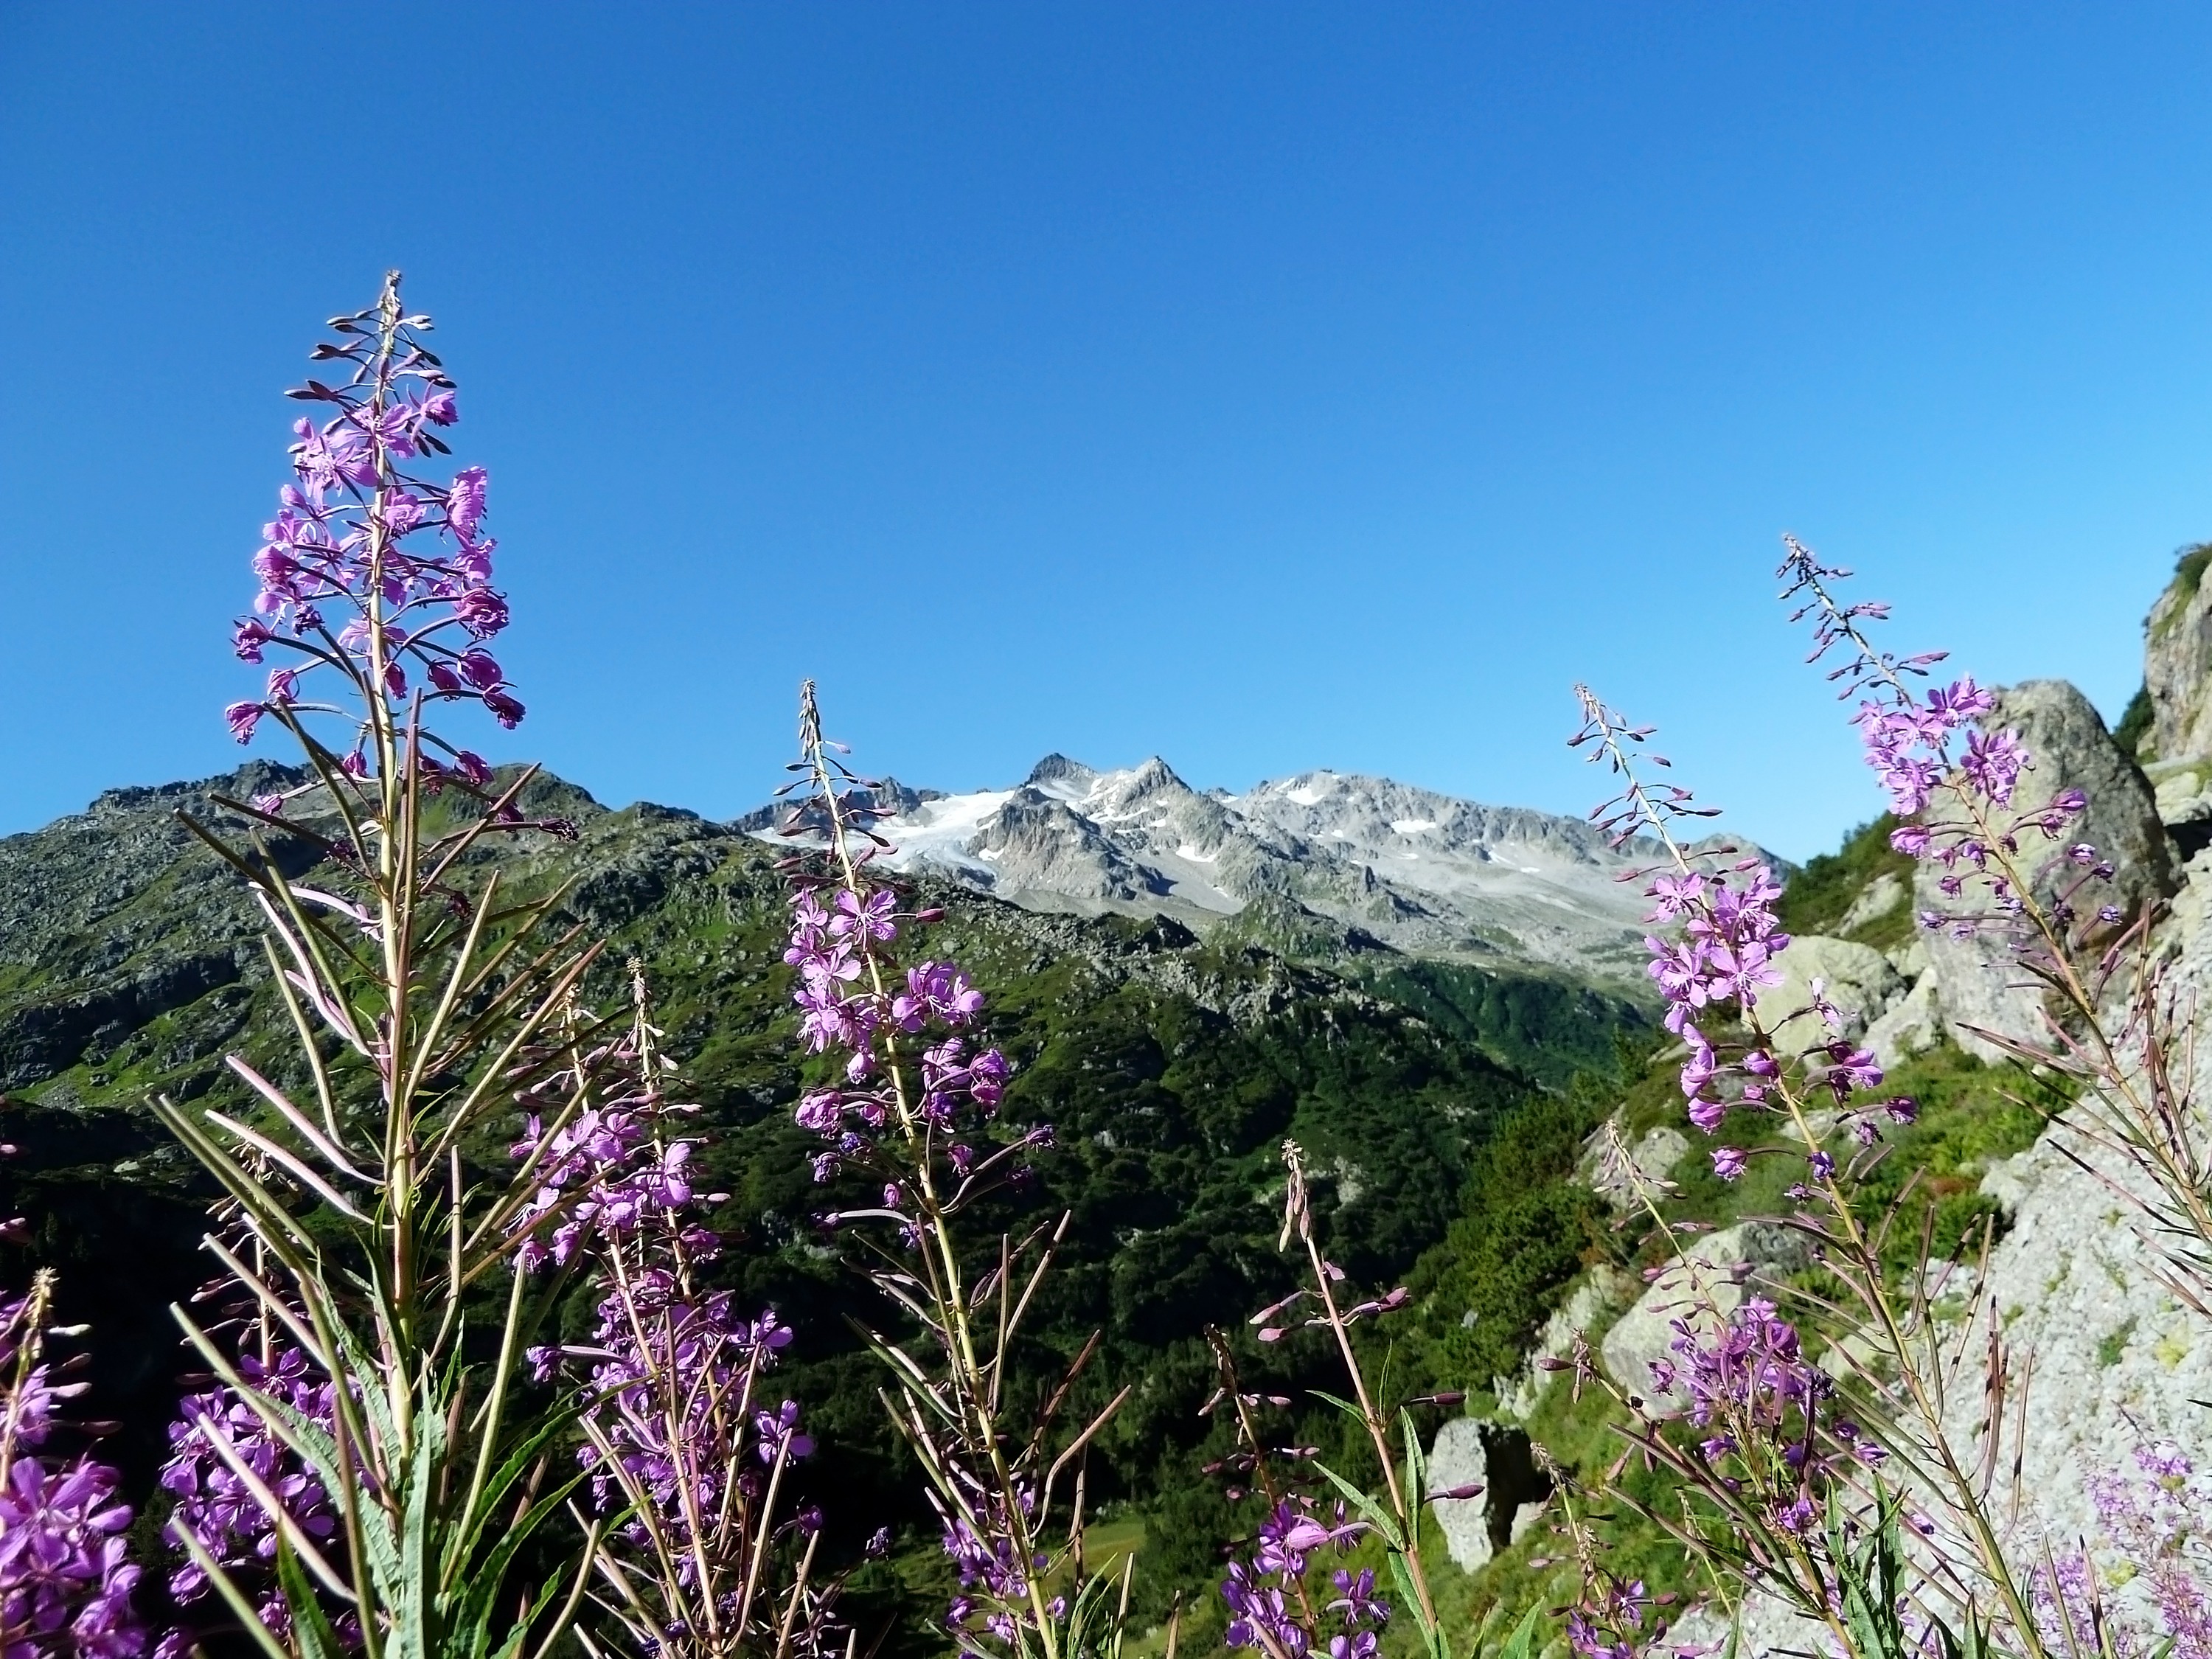
nature, rock, blossom, mountain, plant, sky, meadow, flower, purple, perspective, mountain range, stone, green, blue, tourism, pink, flora, wildflower, flowers, sunny, great, mountains, switzerland, day, pass, somme, mountainous landforms